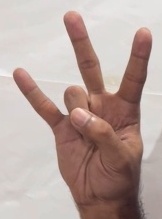
ASL sign: 7